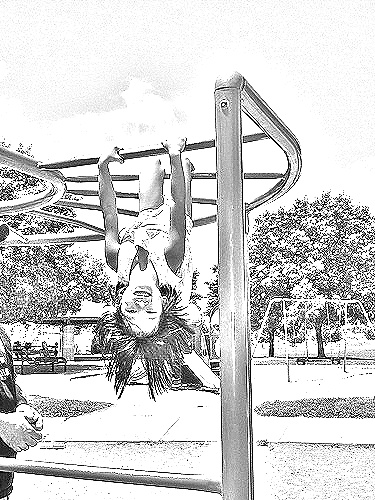
Portrait style: Sketch Portrait